Thomas Bee

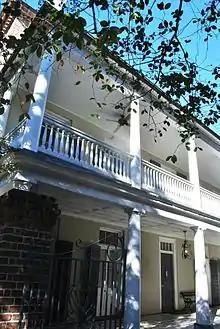
Thomas Bee's House, Charleston, ca. 1730.

Bee was the father of Barnard E. Bee Sr., who took part in the Texas Revolution and who was a political figure in the Republic of Texas, and the great grandfather of Carlos Bee, a United States representative from Texas. Two of Barnard's sons became known as Confederate generals during the American Civil War: Barnard Elliott Bee Jr. and Hamilton P. Bee.